Taxation in ancient Rome

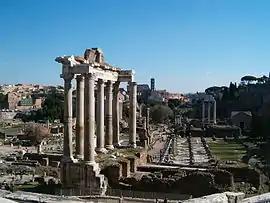

Ancient Roman tax systems were regressive, they applied a heavier tax burden on lower income levels and reduced taxation on wealthier social classes. In ancient Rome, taxation was primarily levied upon the provincial population who lived outside of Italy. Direct taxes on Italian land were abolished in 167 BCE and indirect taxes on certain transactions were removed in 60 BCE. The urbanized, populous, and important city of Rome possibly had greater influence on politics than the more dispersed and less prominent provincial population.